John MacBride

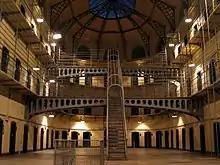
Kilmainham Gaol

After the Rising, MacBride was court-martialed under the Defence of the Realm Act and executed by firing squad in Dublin's Kilmainham Gaol on 5 May 1916. Just prior to his execution, he said he did not wish to be blindfolded, adding "I have looked down the muzzles of too many guns in the South African war to fear death and now please carry out your sentence". He is buried in Dublin's Arbour Hill Prison.